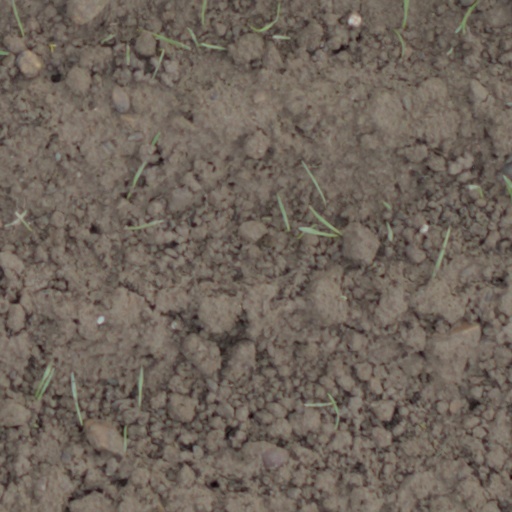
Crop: wheat